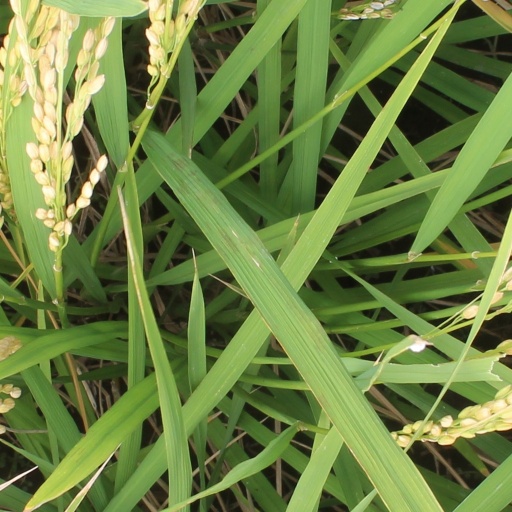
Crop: rice